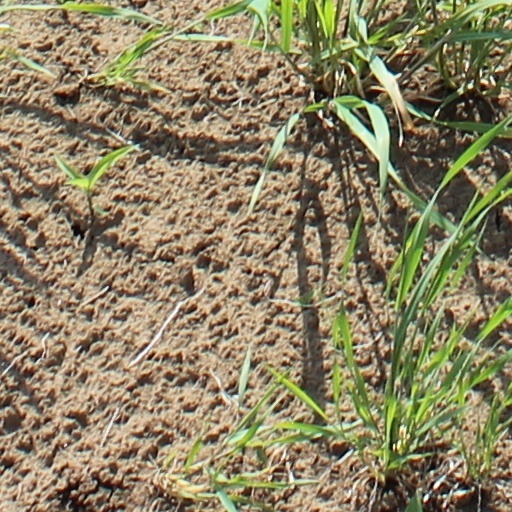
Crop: wheat